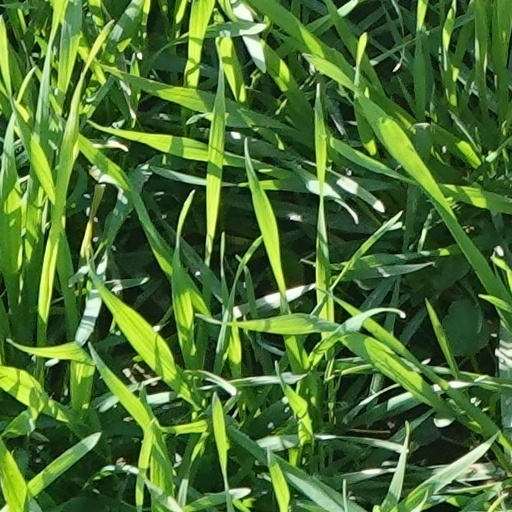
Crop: wheat